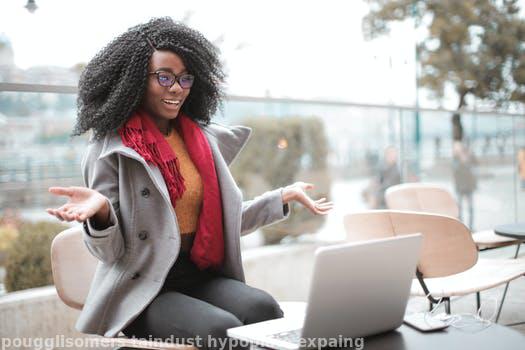
Label: Watermark